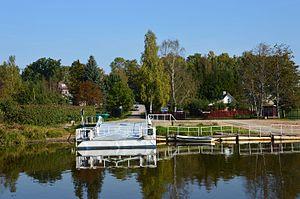
Kavastu est un village de la commune de Luunja du comté de Tartu en Estonie.